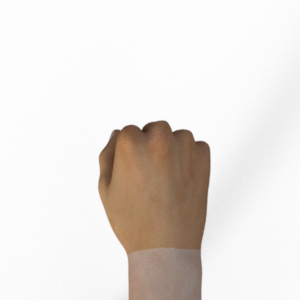
Label: rock